Fortín de San Gerónimo

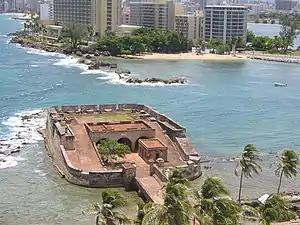
Fort San Gerónimo picture taken from Caribe Hilton Hotel

Fortín de San Gerónimo de Boquerón is a small historic fort located at the mouth of the Condado Lagoon in San Juan Islet across from the district of Condado in the barrio of Santurce in San Juan, Puerto Rico.